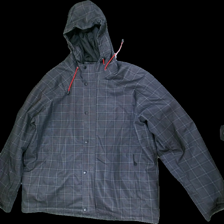
View: front
Type: Outerwear
Category: Men
Brand: Mywear (Ica)
Colors: Multicolor, Brown, Black, White, Grey
Material: 100%polyester
Pattern: Checkered print
Cut: Regular
Size: XXL
Season: Autumn
Smell: Minor
Price range: 100-150
Recommended usage: Reuse